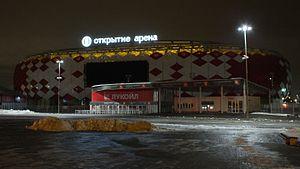
L'Otkrytie Arena, aussi appelé Stade du Spartak, est un stade polyvalent situé à Moscou, Russie. Principalement utilisé pour le football, les deux clubs du FK Spartak Moscou et du Spartak GM y sont domiciliés.